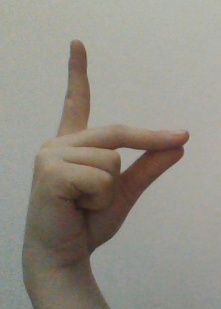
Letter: ta